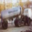
Label: truck